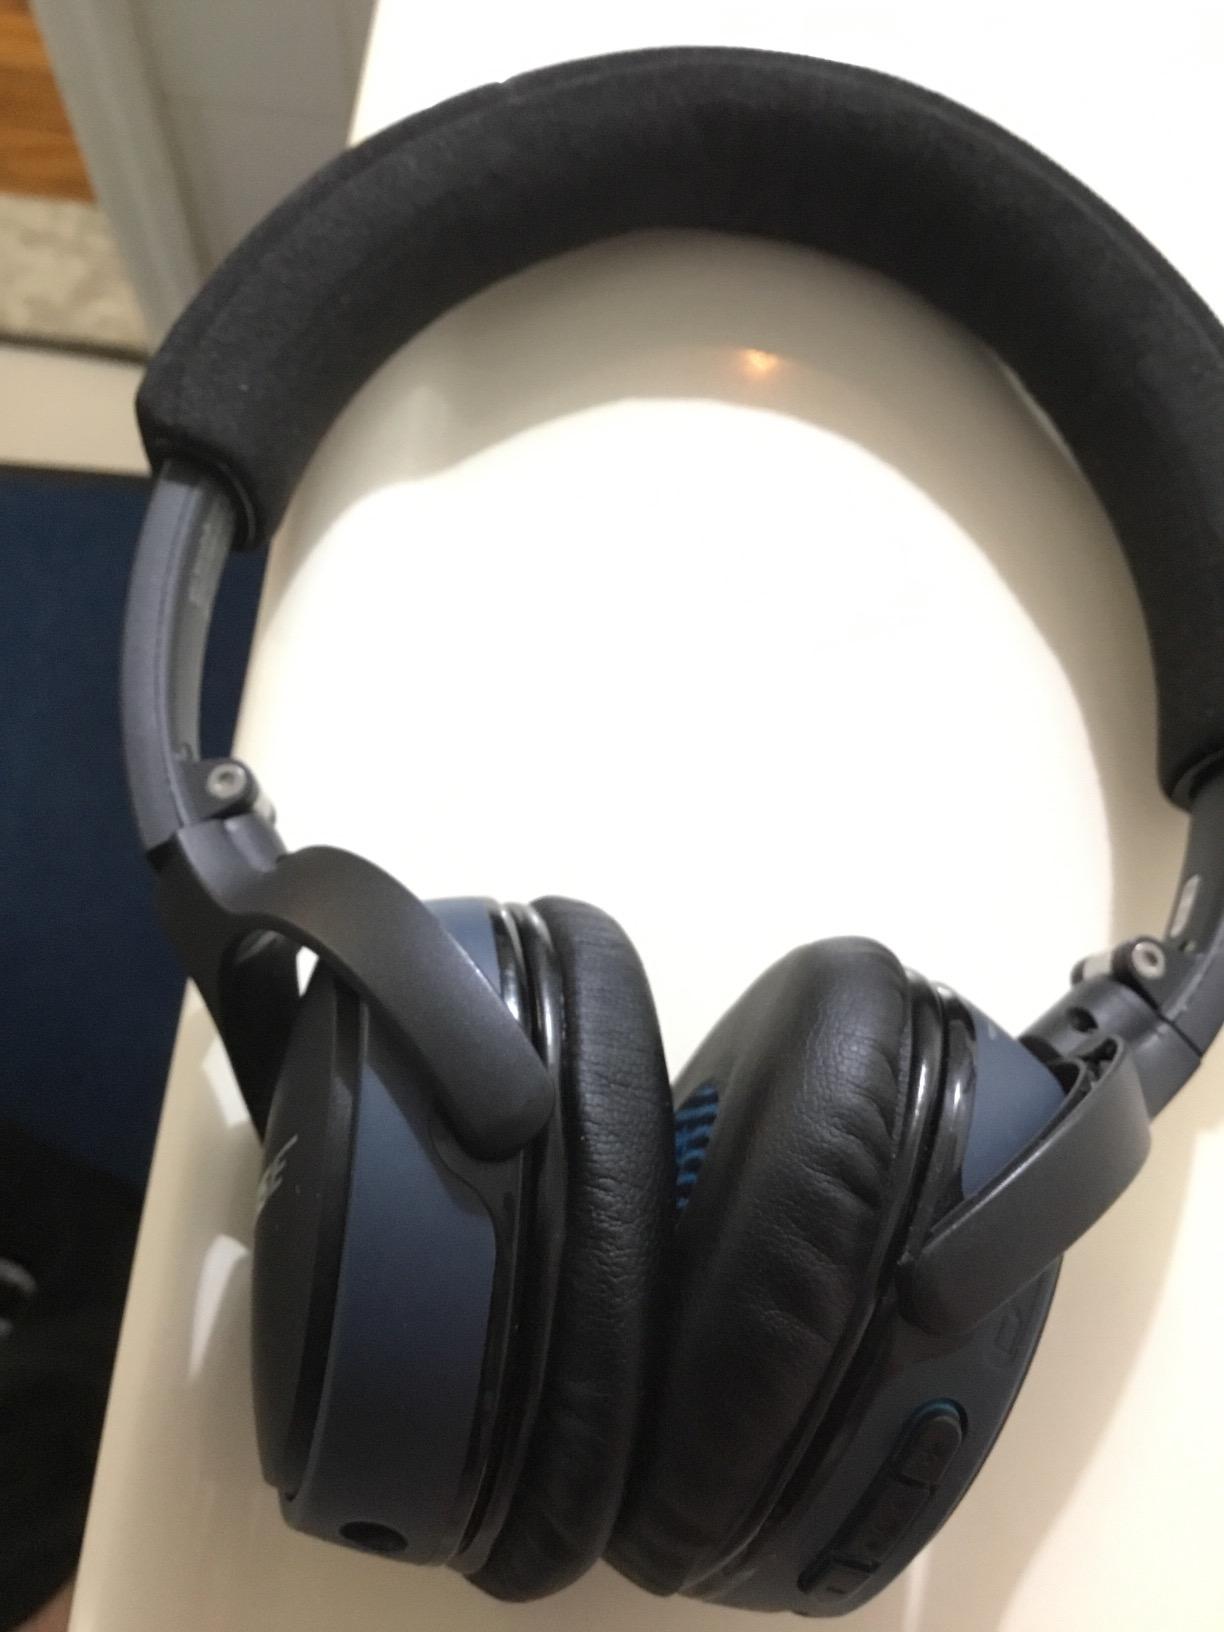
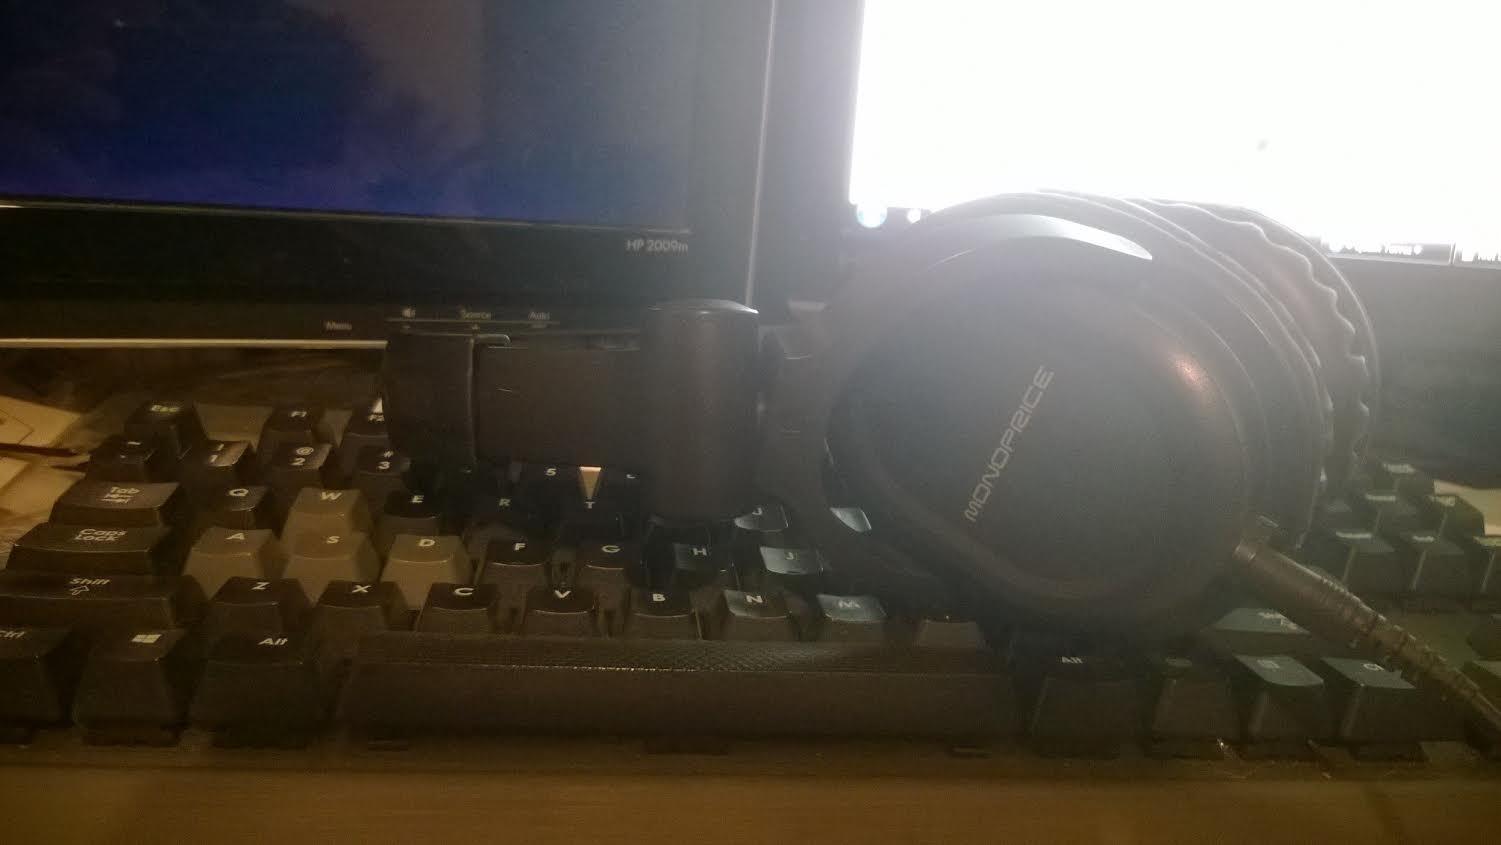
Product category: headphones
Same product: no